Jonathan Nesci

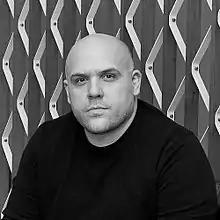

Jonathan Nesci (born June 21, 1981, Chicago, Illinois) is an American designer best known for his furniture, lighting, and exhibition design. His minimalist furniture has been exhibited at international design shows, including Design Miami, Collective Design Fair, EXPO Chicago, International Contemporary Furniture Fair, PAD London, and PAD Paris. He lives in Columbus, Indiana and formerly worked at Wright auction house in Chicago, Illinois.